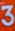
Number: 3